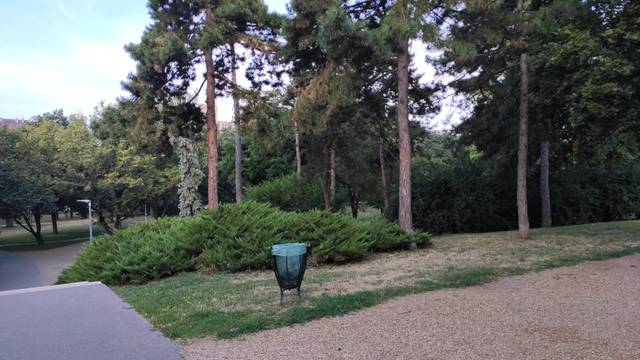
Region: Hungary
Coordinates: 47.5, 19.03